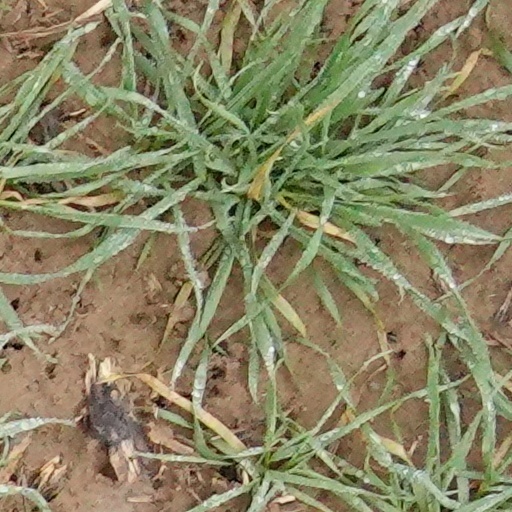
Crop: wheat